C. S. Monroe Technology Center

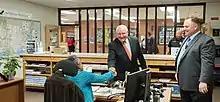
Sonny Perdue visiting the school in May 2017 to speak with agriculture students

Students attended C. S. Monroe Technology Center every other school day. On the remaining days, they attended the non-magnet high school determined by typical attendance boundaries.